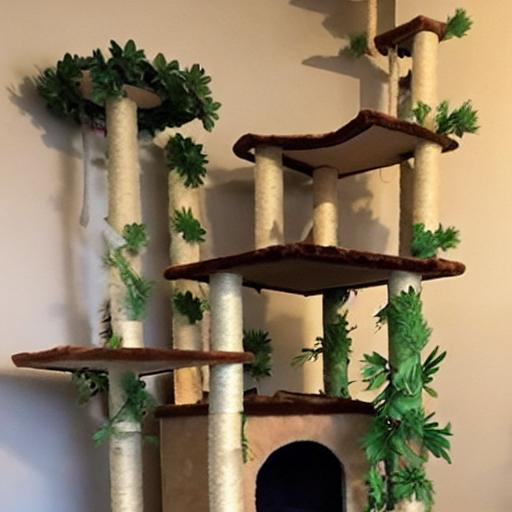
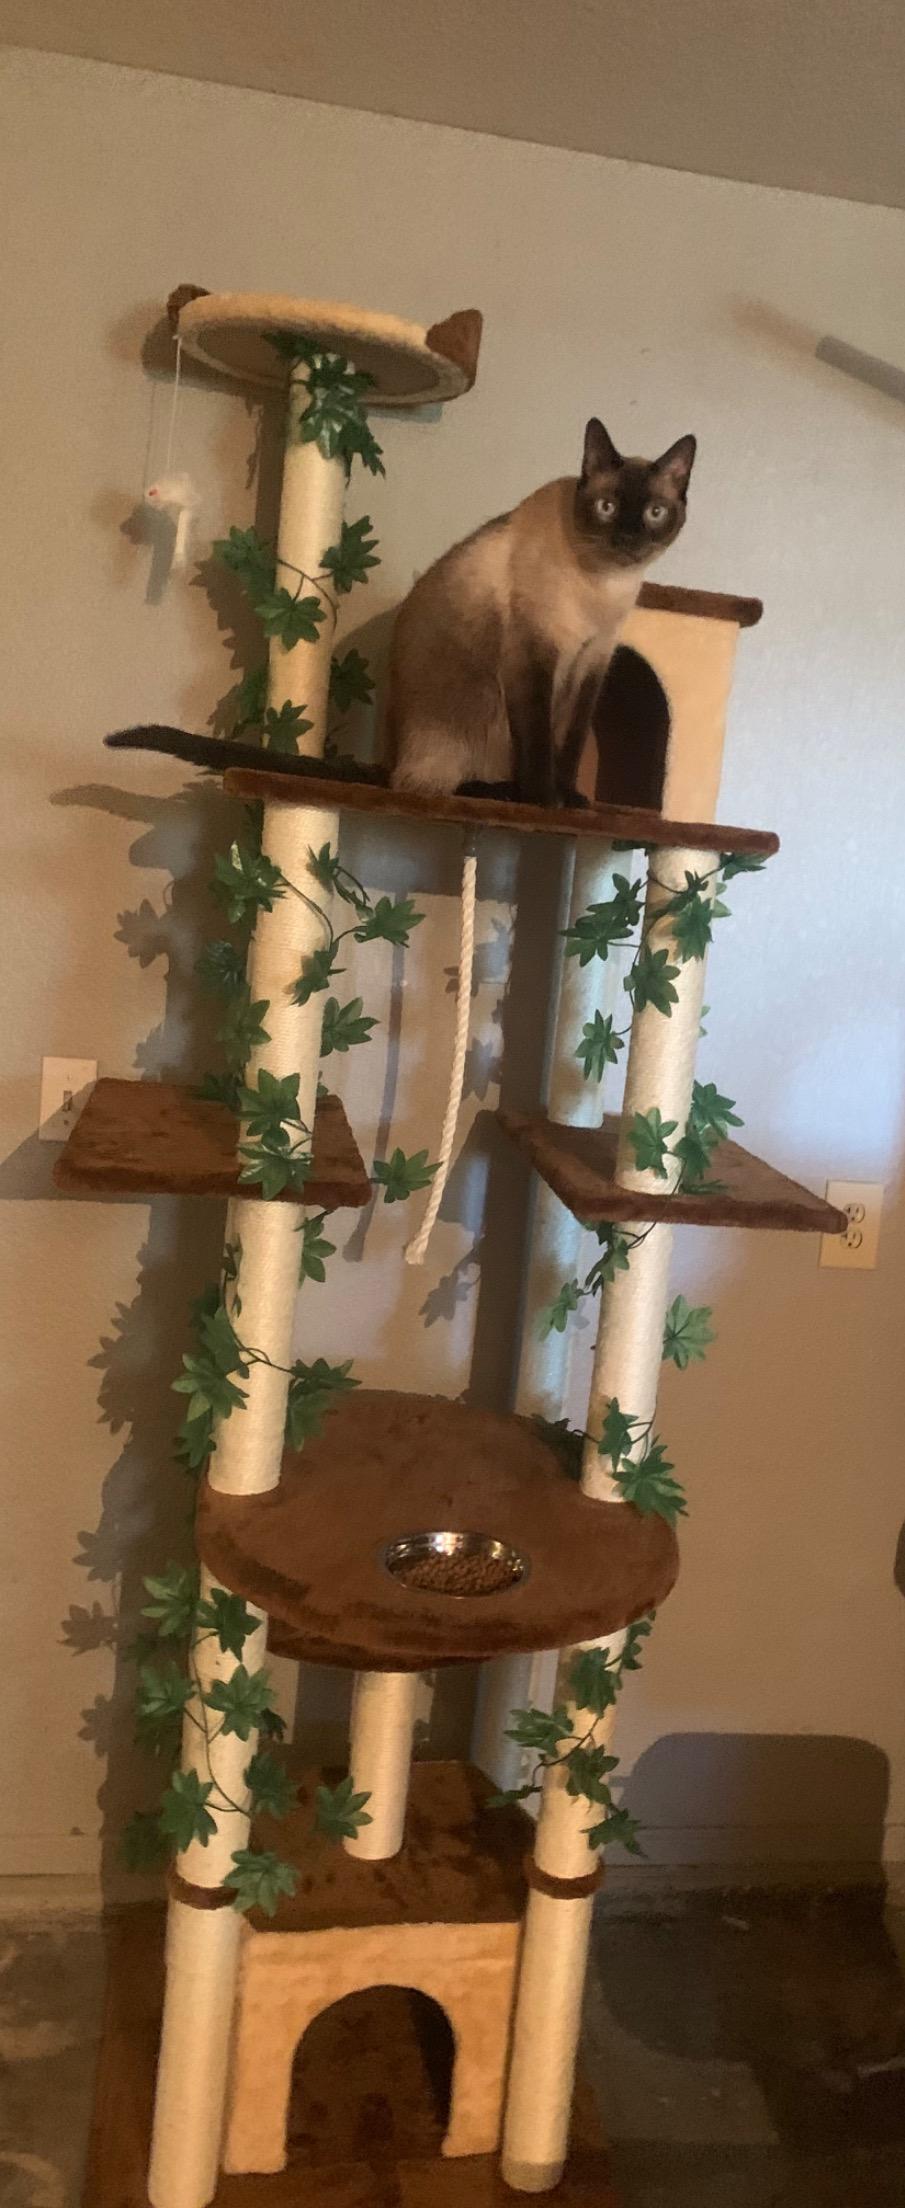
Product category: items_cat tree
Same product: no